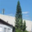
Label: pine_tree